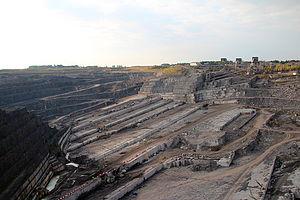
Soignies (Belgique), le site des carrières du Hainaut.